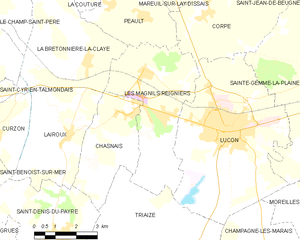
Carte des communes françaises Les Magnils-Reigniers